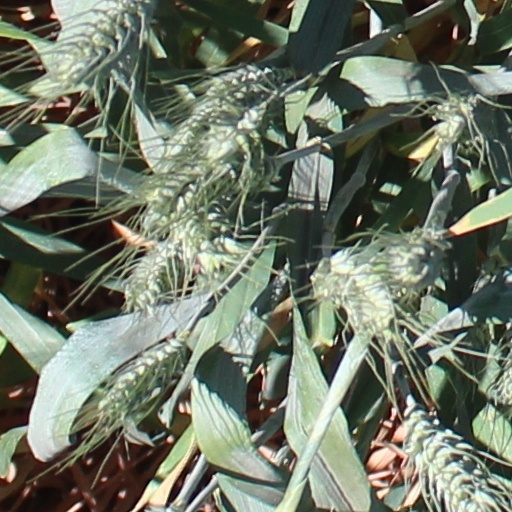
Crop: wheat